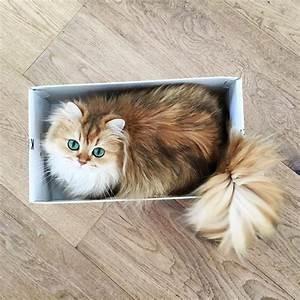
cat